Stanedge Pole

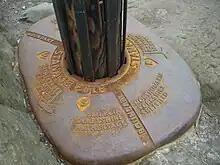
The base of the new pole.

On 17 April 2016 a group of people with an interest in the pole and surrounding environment, including the Peak District National Park Authority and the British Mountaineering Council, erected a new pole at the site to mark the 65th anniversary of the creation of the Peak District National Park. Support for the renewal also came from the Hope Cement Works, The Durham Foundry (Sheffield) Ltd, The Cutler's Company, Sheffield Clarion Ramblers and some public subscriptions. The new pole is formed from a locally felled larch tree, with a frame made by Hope Cement Works, and a base cast in Sheffield. The base is cast from ductile iron and has information cast into it (see photograph).